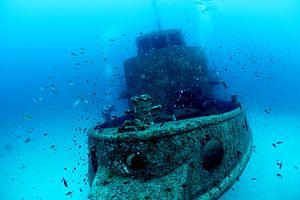
Le Rozi est un remorqueur, construit en 1958 à Bristol en Angleterre. Il fut exploité au Royaume-Uni, puis à Malte, avant d'être désarmé. Il fut coulé en 1992 au large de Cirkewwa, pour devenir une épave artificielle. C'est aujourd'hui l'un des sites de plongée les plus renommés de l'archipel.